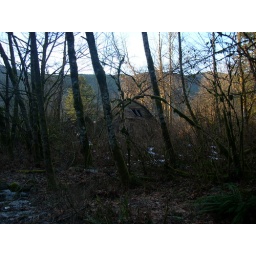
Old house crushed by tree